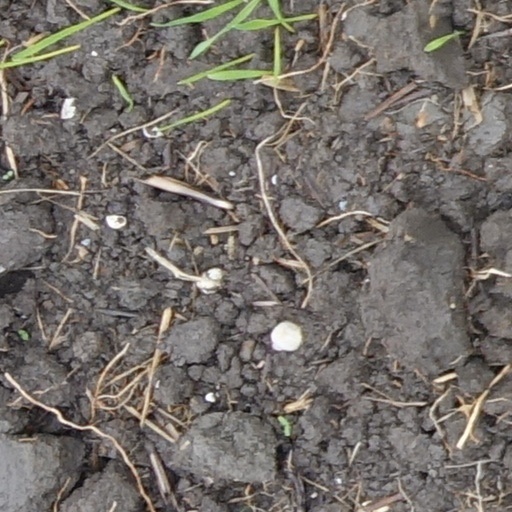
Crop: wheat